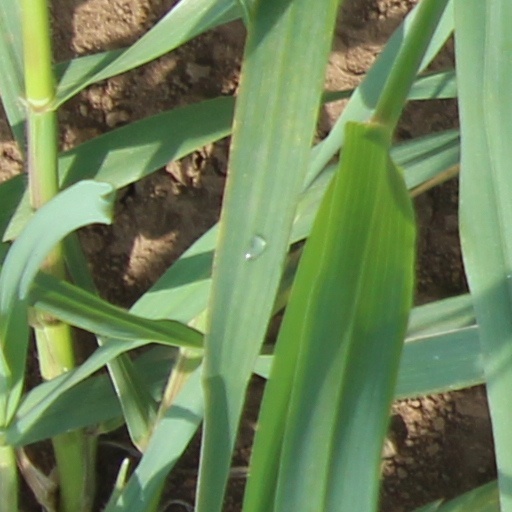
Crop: wheat